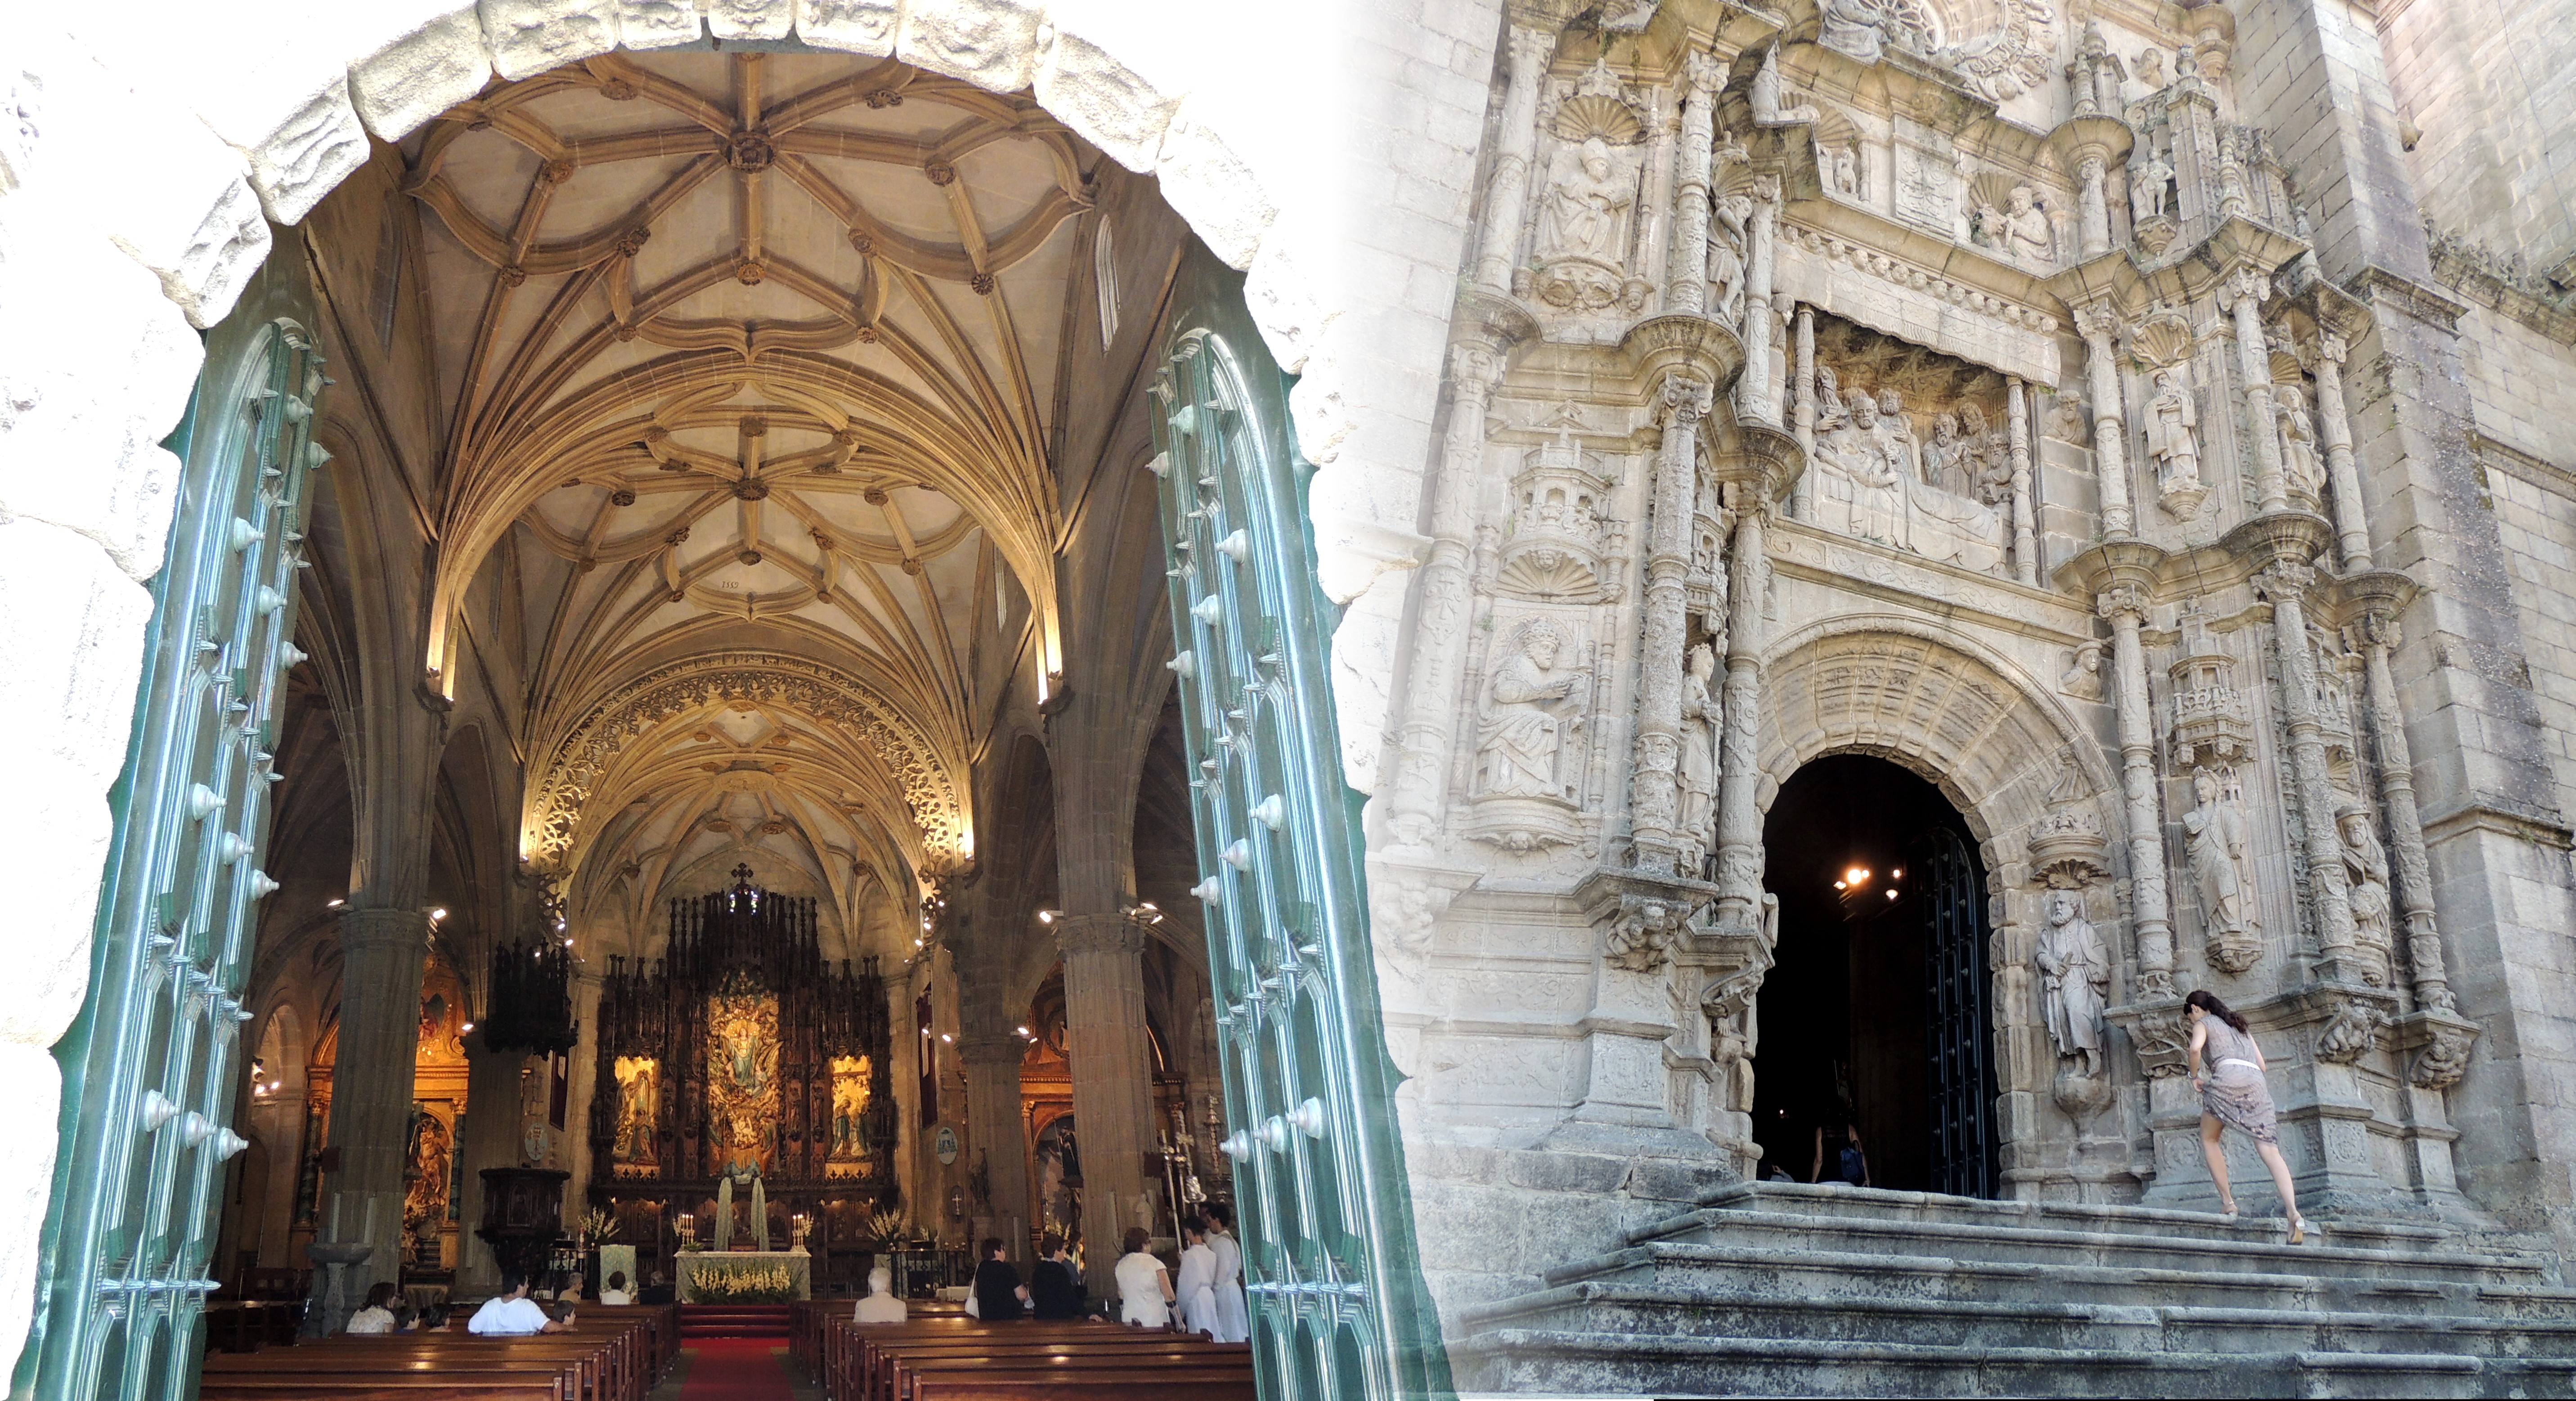
building, city, urban, stone, europe, church, cathedral, chapel, place of worship, art, spain, espagne, monastery, edificio, arquitectura, europa, iglesia, arte, galicia, piedra, pontevedra, ciudad, espanha, basilica, pedra, espana, galiza, igrexa, galice, arquitecture, urbe, cosidas, gothic architecture, historic site, byzantine architecture